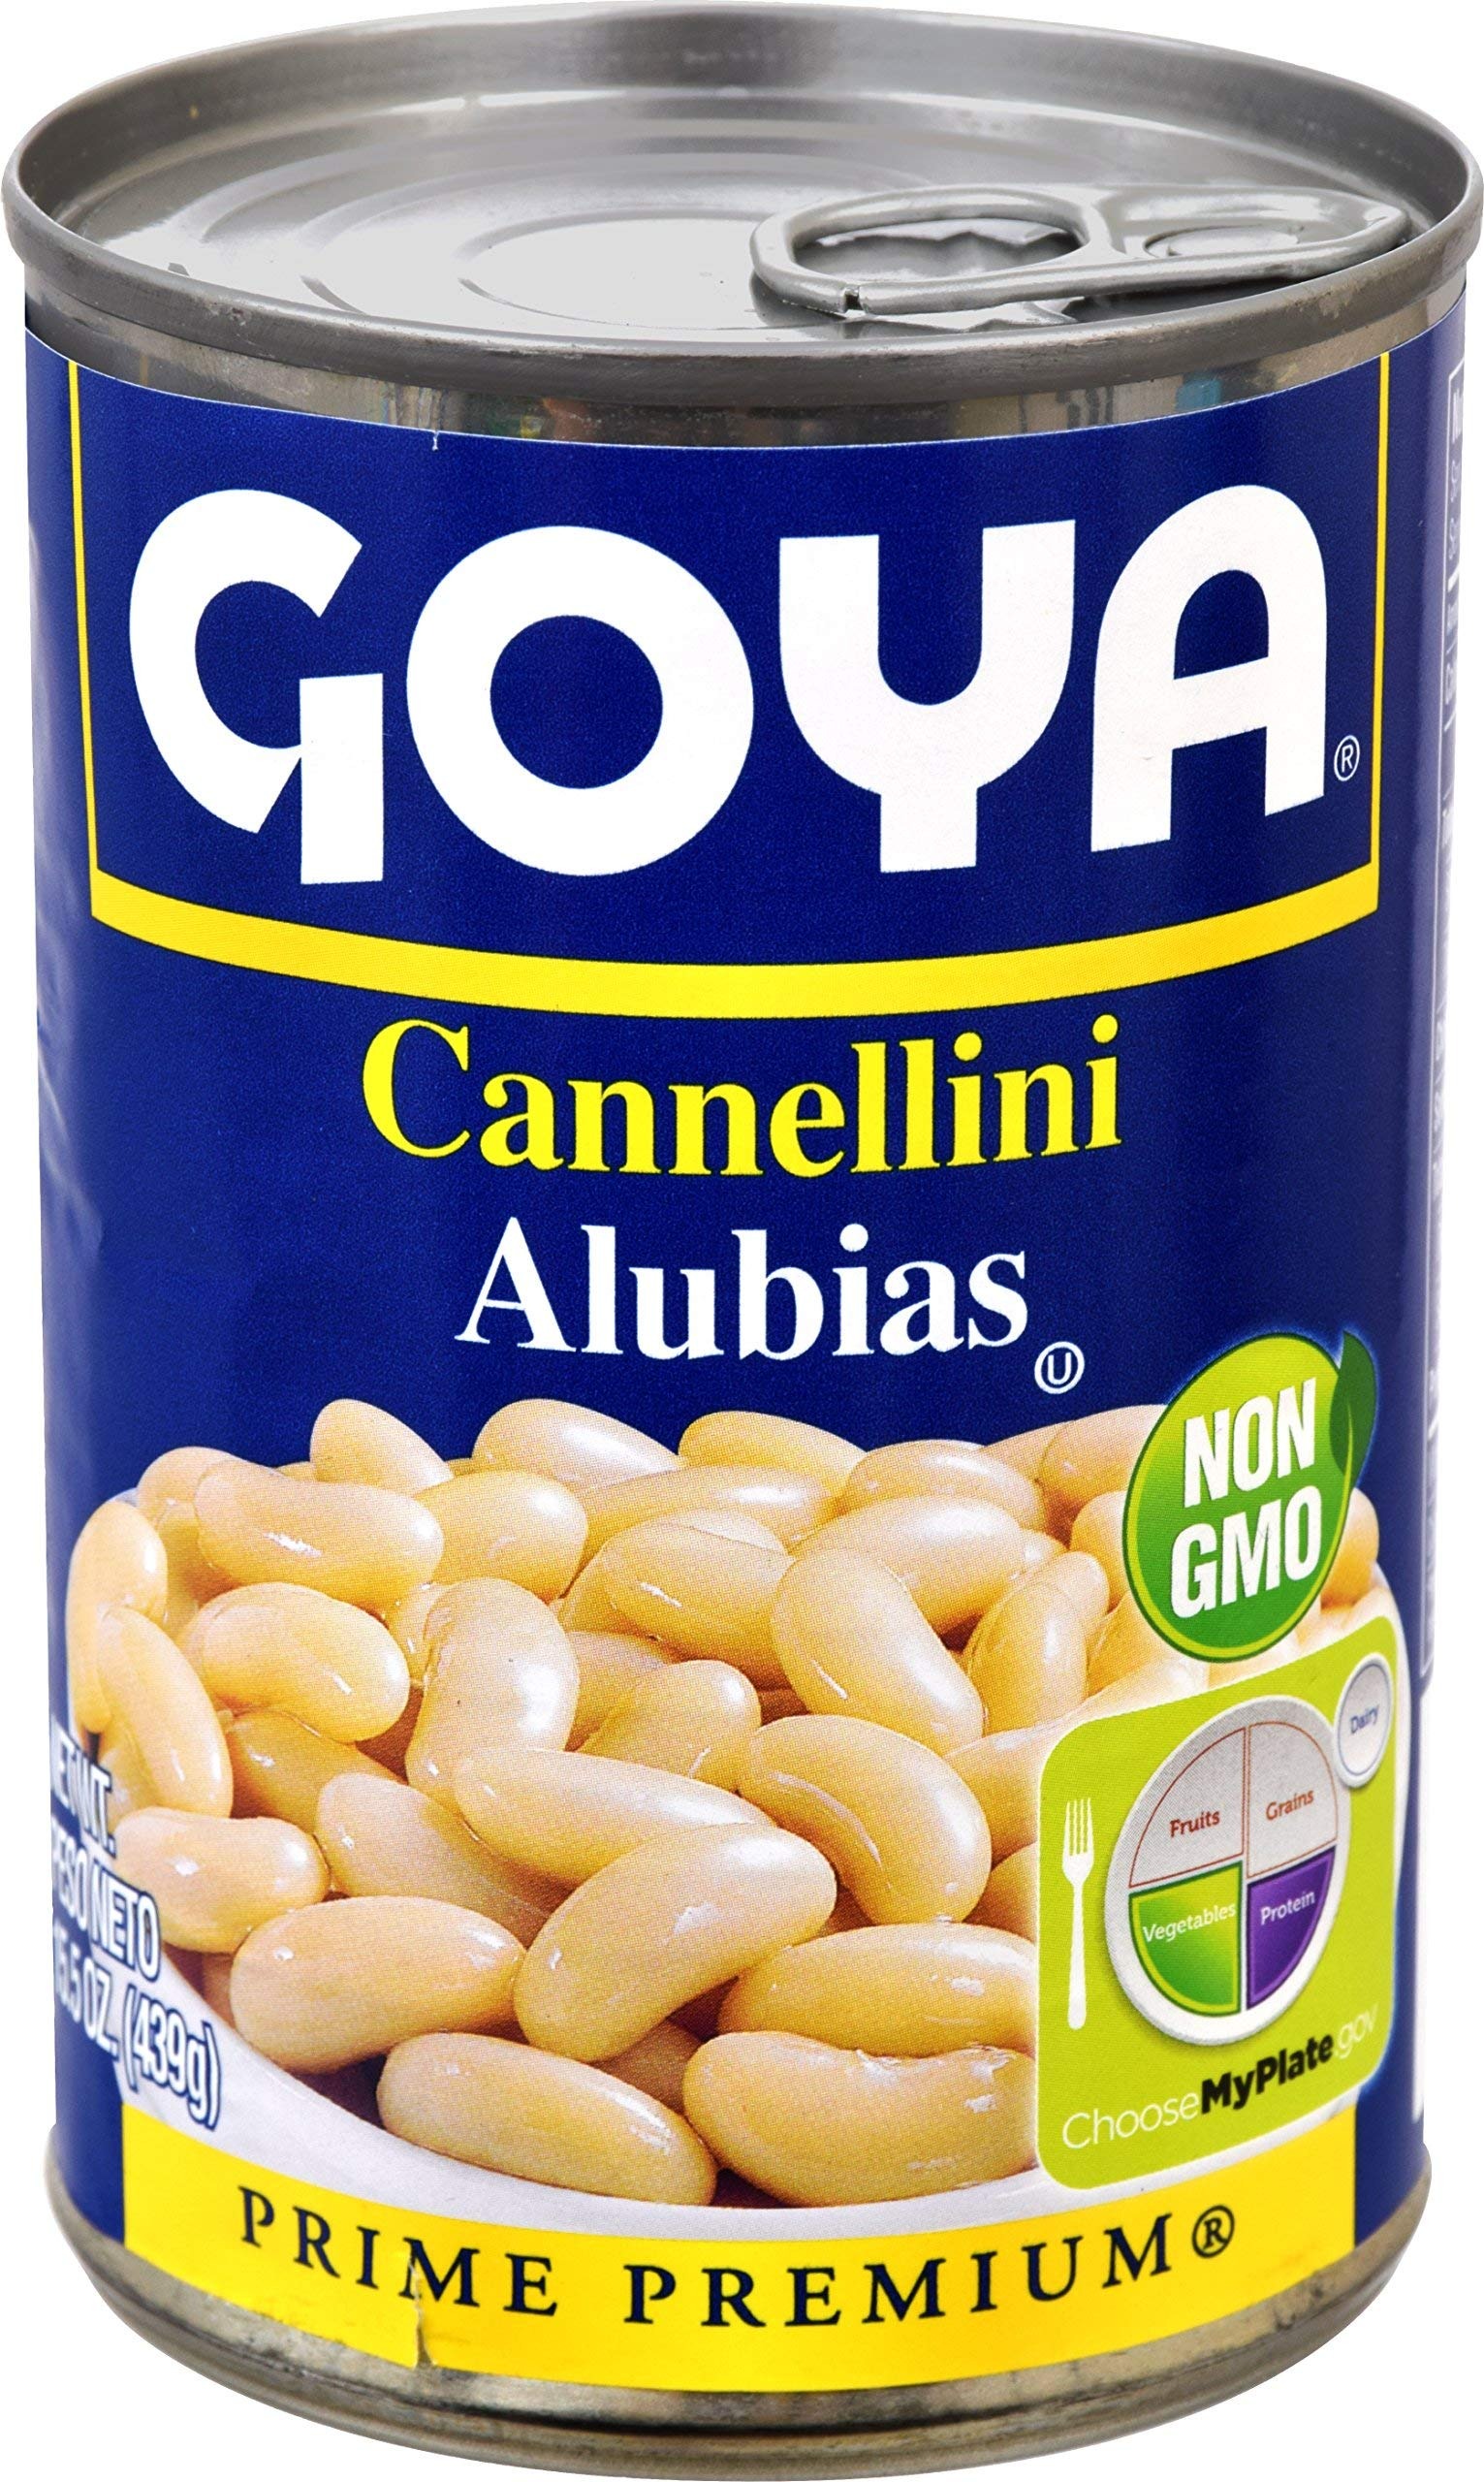
Item Name: Goya Foods Cannellini Beans, 15.5 Ounce (Pack of 24)
Bullet Point 1: CREAMY WHITE BEANS | GOYA Cannellini are the star ingredient in many traditional dishes, like Galician-Style Soup. Their great flavor makes them ideal for soups, stews, casseroles and salads
Bullet Point 2: EXCELLENT DIET COMPATIBILITY | Gluten Free, Fat Free, Saturated Fat Free, Cholesterol Free, and Kosher. Good Source of Fiber, Potassium and Iron. Contains Protein
Bullet Point 3: CONVENIENT | GOYA Cannellini are a perfect fit for a busy lifestyle. Use the Easy Open Lid, then season, heat and serve, or enjoy cold in a delicious salad!
Bullet Point 4: PRIME PREMIUM QUALITY | If it's Goya... it has to be good! | ¡Si es Goya... tiene que ser bueno!
Bullet Point 5: PACK OF 24: 15.5 OZ CANS | Single unit cans and multipacks available on Amazon Retail, Amazon Fresh and Prime Pantry
Value: 372.0
Unit: Ounce

Price: 70.56